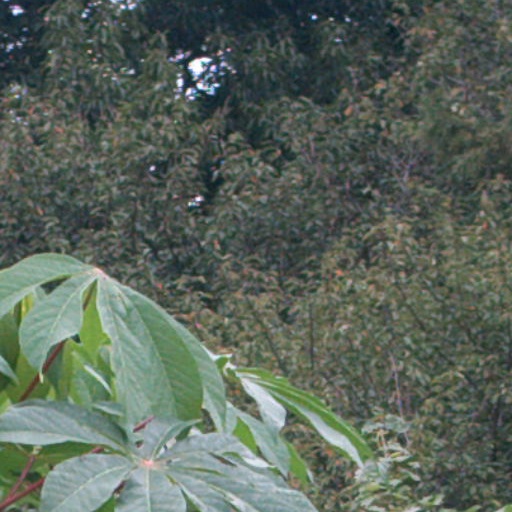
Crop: cassava